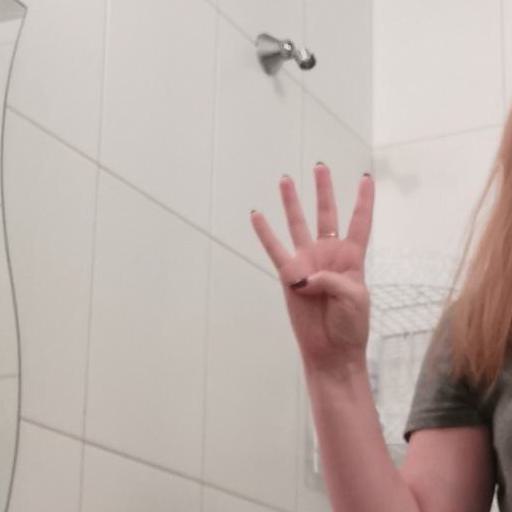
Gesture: four